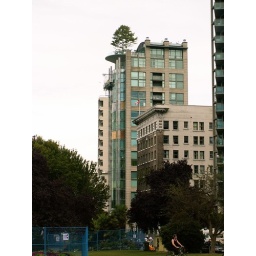
I love this waterfront apartment building in Vancouver. I think more buildings should plant huge trees on their roofs.